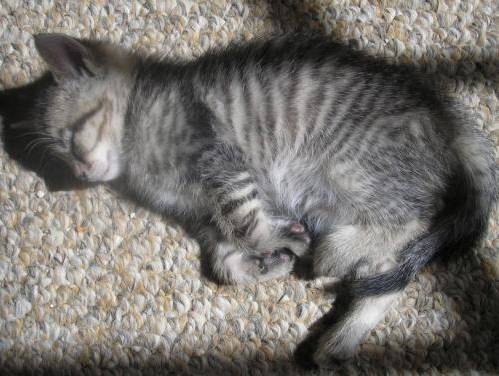
Label: cat